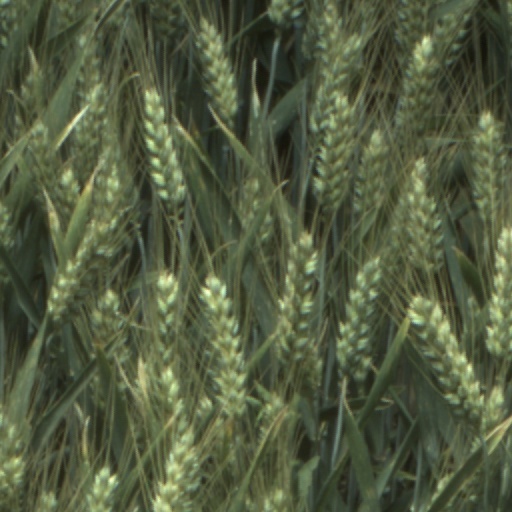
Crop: wheat